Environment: real
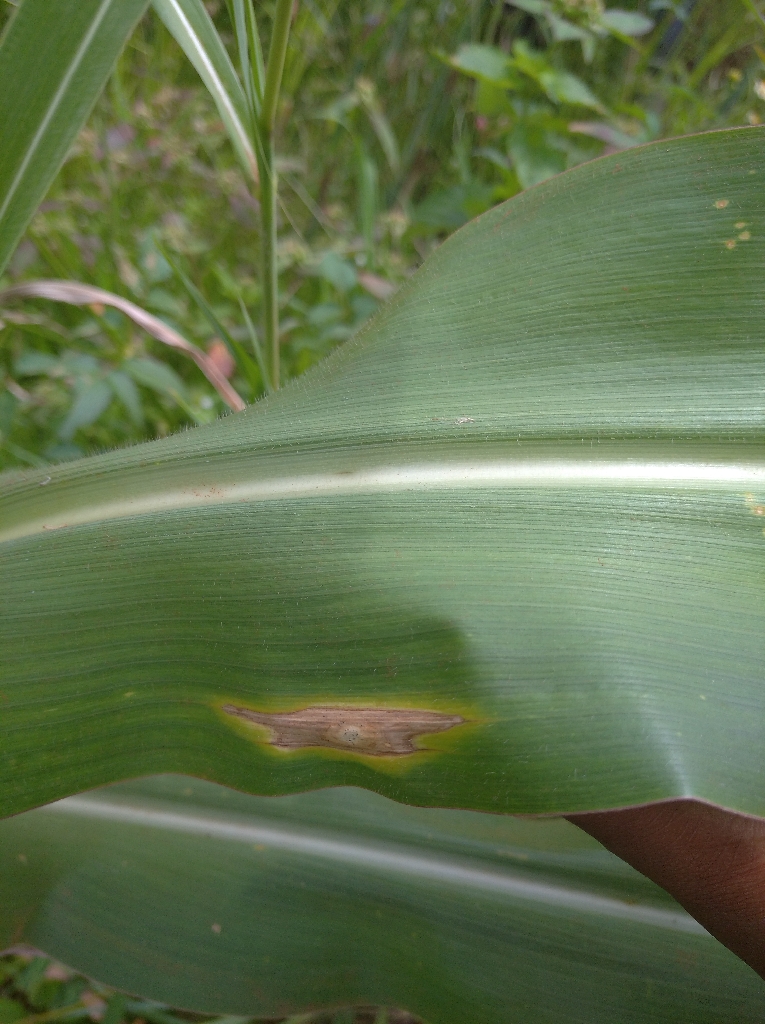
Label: northern_corn_leaf_blight